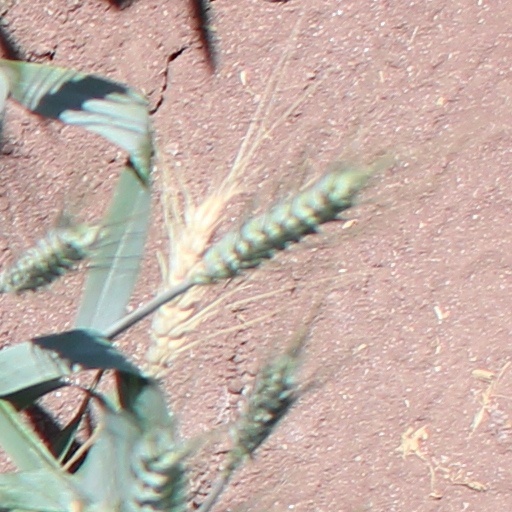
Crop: wheat